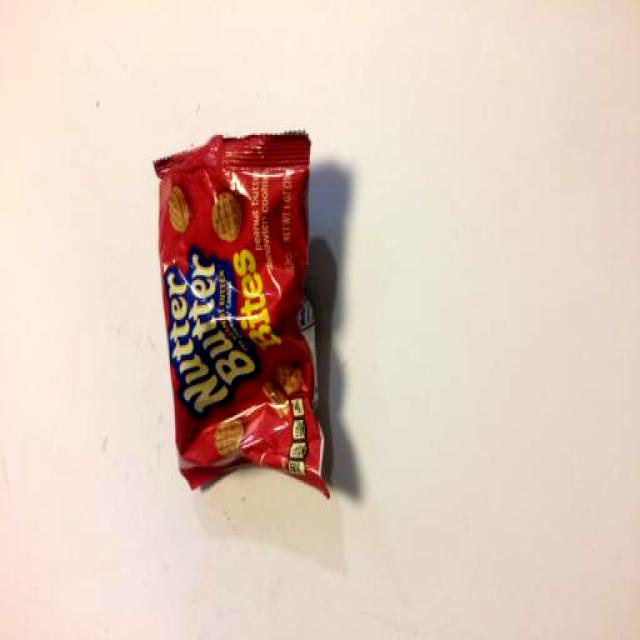
Label: Trash